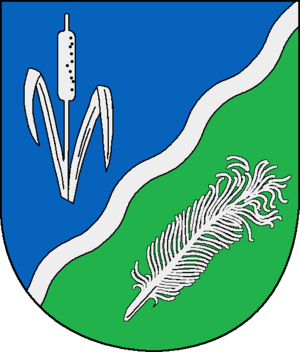
Christinenthal est une commune allemande de l'arrondissement de Steinburg, Land de Schleswig-Holstein.